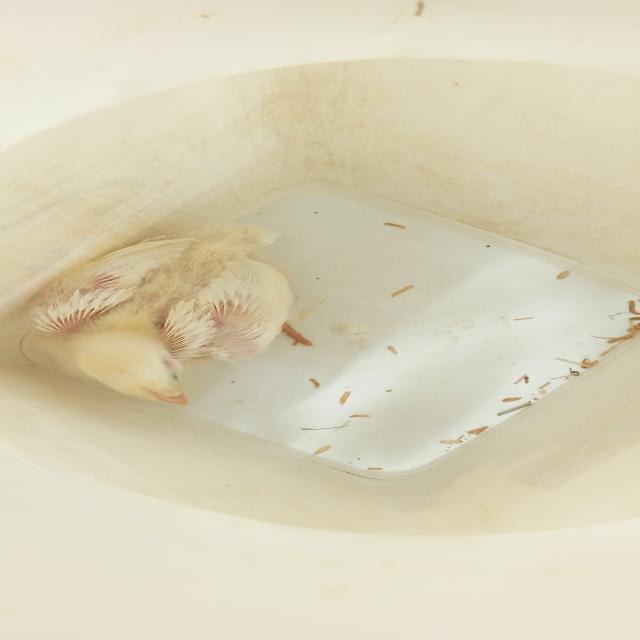
Weight: 360 g